Joint Modernization Command

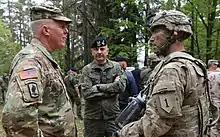
Multinational leaders observe new capabilities being assessed during JWA 18 in Germany, May 2018

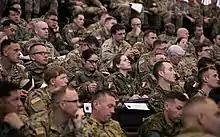

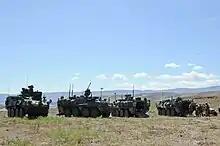

Joint Warfighting Assessments are the Army's live multi-echelon joint and multinational capstone exercise aligned to either the Europe or Pacific Area of Operations, informed by existing Operation Plan, and set in a 2028 operational environment to demonstrate and assess Multi-Domain Operations (MDO) Concepts, Capabilities, and Formations.